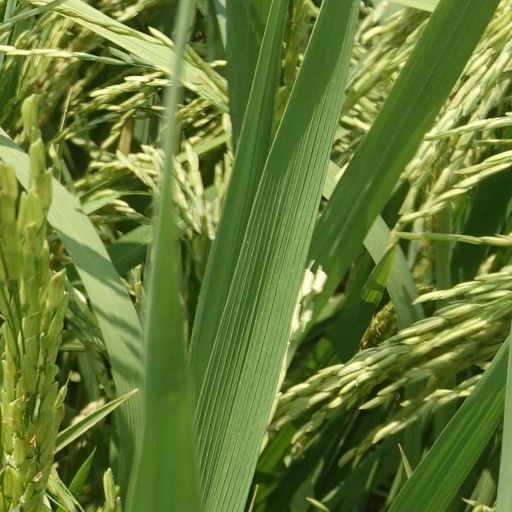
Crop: rice